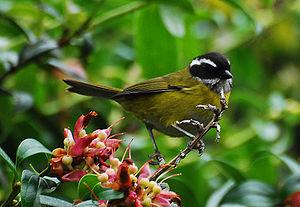
Chlorospingus est un genre de passereaux de la famille des Passerellidae dont les espèces ont pour nom normalisé Chlorospin.
Le Chlorospin à sourcils brisés, anciennement Tangara à sourcils brisés, est une espèce de passereaux de la famille des Passerellidae.